Tagantsev conspiracy

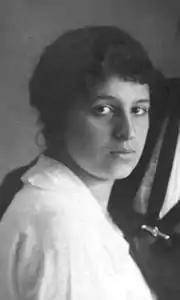
Nadezhda Tagantseva. She was executed together with her husband.

On May 31, Yuri German, a former officer of Imperial Russian Army and a Finnish spy, was killed while crossing the Finnish border. He had a notebook with numerous addresses, one of which belonged to professor Vladimir Tagantsev, who was previously identified by Cheka agents as an "disloyal person". Tagantsev and other people whose addresses were found in the notebook were arrested. During the next month the investigators of Cheka worked hard to manufacture the case, but without much success. The arrested refused to admit any guilt. After intense interrogation, Tagantsev tried to hang himself on June 21. In addition, it was difficult to connect together so many completely unrelated people.